Library makerspace

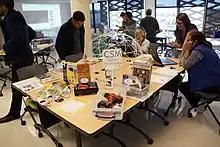
A makerspace in the College of San Mateo library

A library makerspace, also named Hackerspace or Hacklab, is an area and/or service that offers library patrons an opportunity to create intellectual and physical materials using resources such as computers, 3-D printers, 3D scanning, audio and video capture and editing tools, and traditional arts and crafts supplies. In the field of library science, makerspaces are classified as a type of library service offered by librarians to patrons.